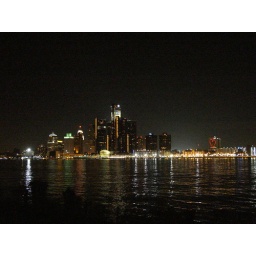
The Blue Cross building has a big red heart in lights. It must be Heart and Stroke month.